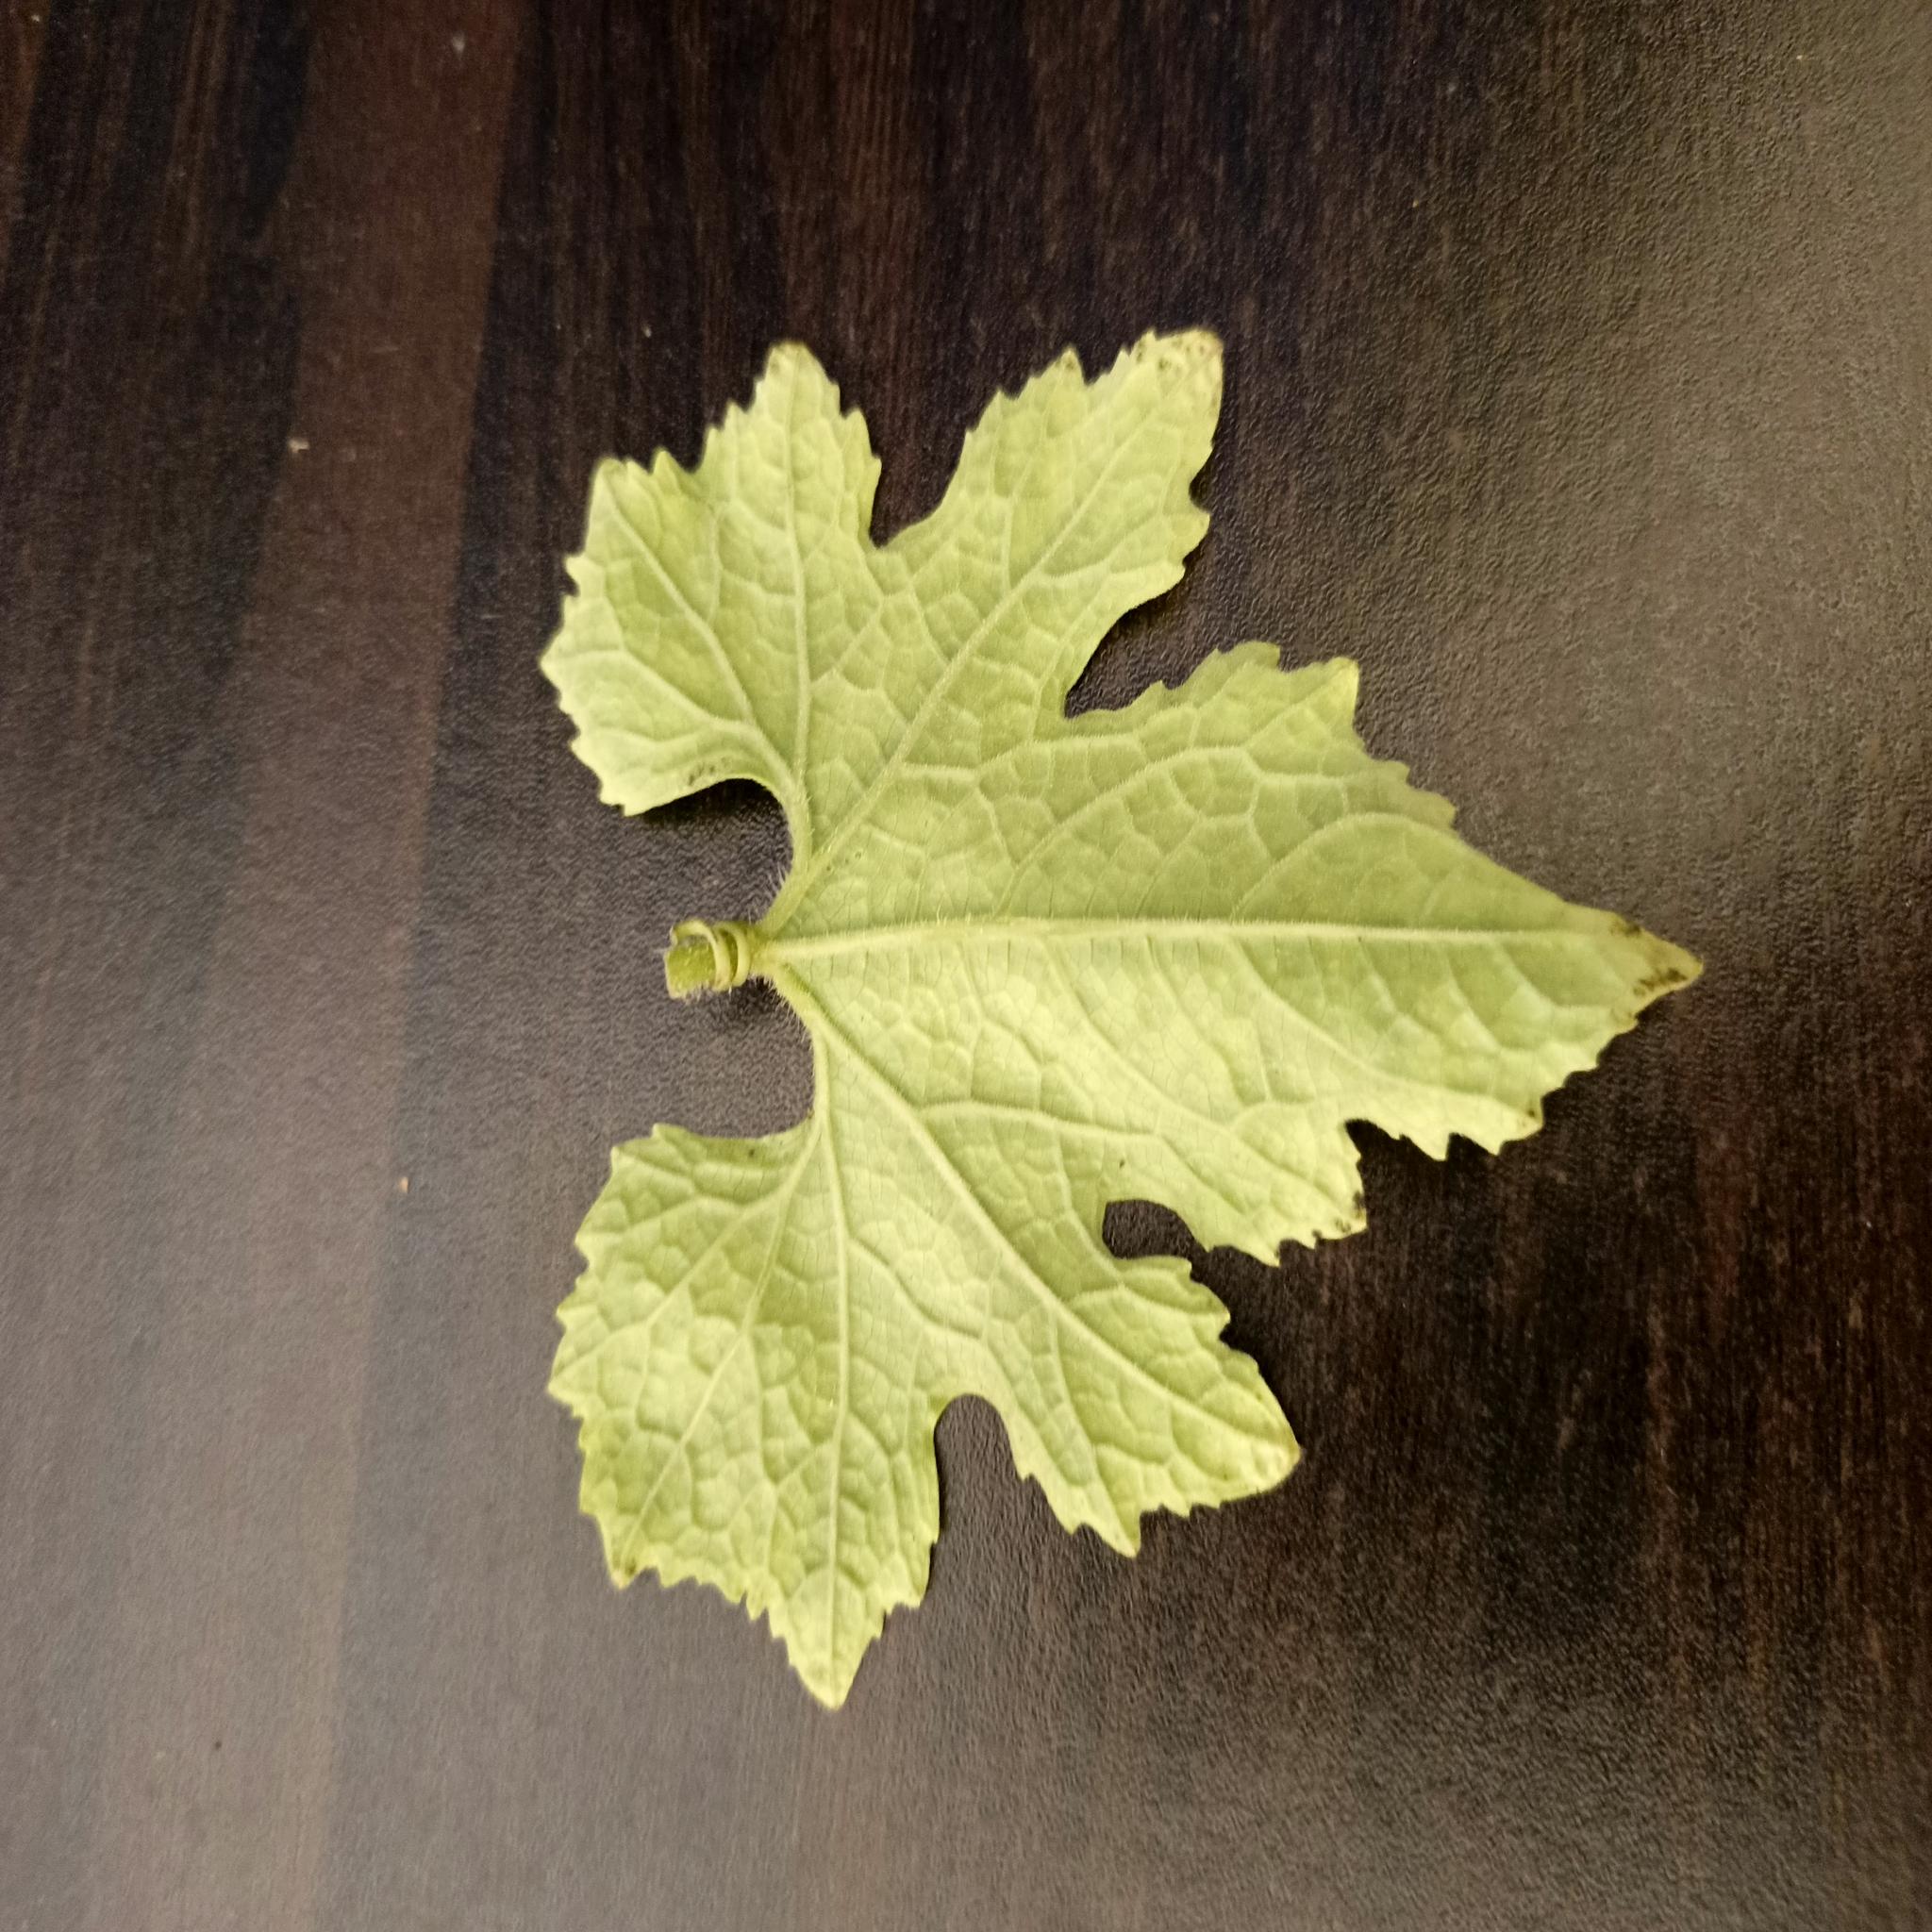
Label: Aphid